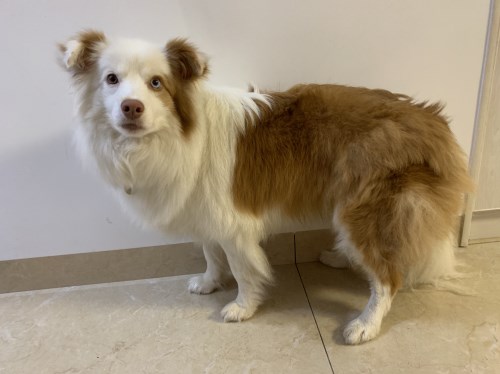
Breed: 2594-n000109-Border_collie